Mariquita Province

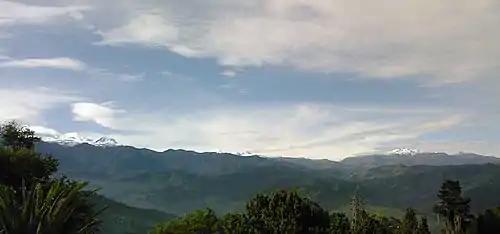
Nevado del Ruiz, Santa Isabel, and Tolima volcanoes.

The province of Mariquita occupied covered an area from the western bank of the Magdalena River to the foothills of the Cordillera Central, occupying the middle valley of the river. Due to these physical barriers, communication with other provinces was difficult, especially with Antioquia and Bogotá.